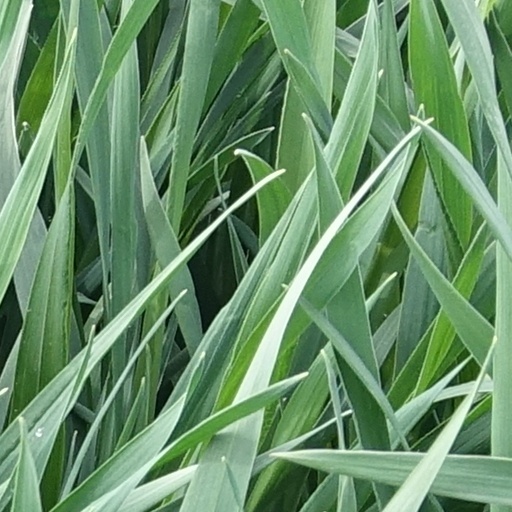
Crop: wheat